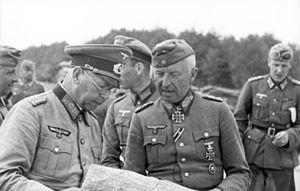
Erich von Lewinski, connu sous son nom d'adoption d’Erich von Manstein, est un militaire allemand, né le 24 novembre 1887 à Berlin et mort le 9 juin 1973 à Irschenhausen en Bavière. Il a atteint le grade de Generalfeldmarschall pendant la Seconde Guerre mondiale.